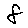
Label: 8